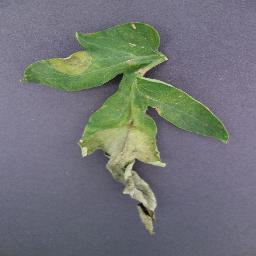
Label: Tomato___Late_blight